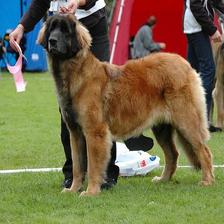
Species: dog
Breed: leonberger